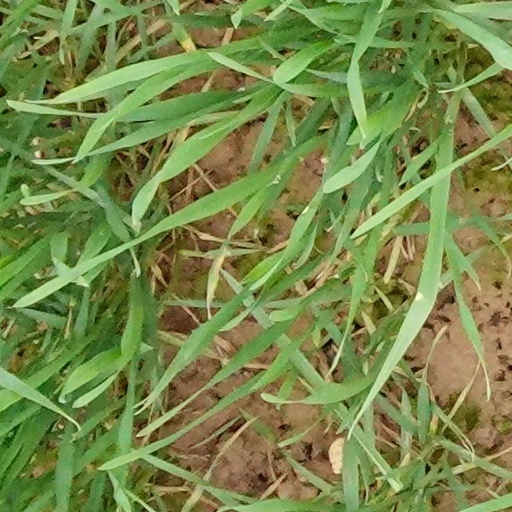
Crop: wheat